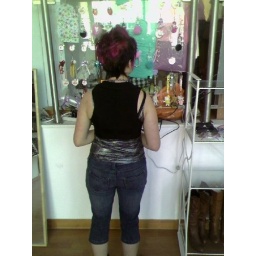
deciding on a cell phone charm at a cute boutique in china town.